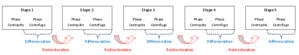
La théorie du détour a été élaborée par le psychologue du développement et clinicien Michel Cariou. C'est une théorie qui prend source dans les travaux de Henri Wallon, et se nourrit aussi d'autres conceptions et auteurs comme Charles Darwin, Kurt Lewin, la Gestalttheorie, Erik Erikson. Ces derniers auteurs sont cependant réinterprétés dans une logique Wallonienne.